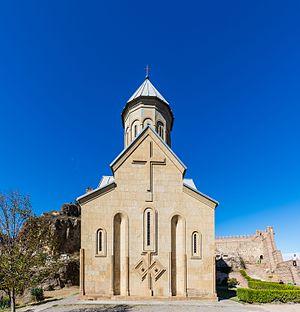
Le Panthéon de Mtatsminda est le panthéon national géorgien. C'est un cimetière autour de l'église de Mama Daviti sur le versant du mont Mtatsminda à Tbilissi.